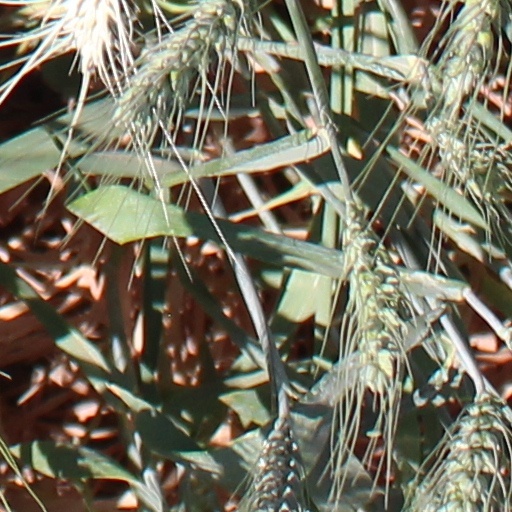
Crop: wheat